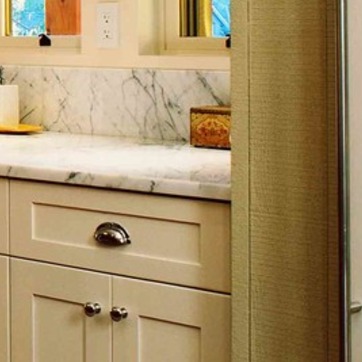
Material: polishedstone